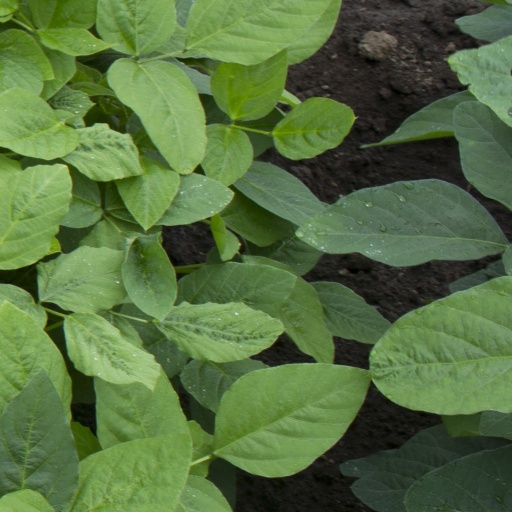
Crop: soybean